North Karnataka

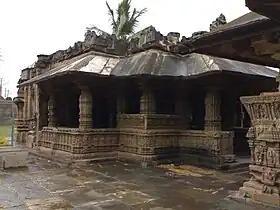
Brown, one-story temple porch with pillars

North Karnataka has contributed to various styles of Indian architecture during the rule of the Kadamba, Badami Chalukyas, Western Chalukya, Rashtrakuta and Vijayanagara empires: